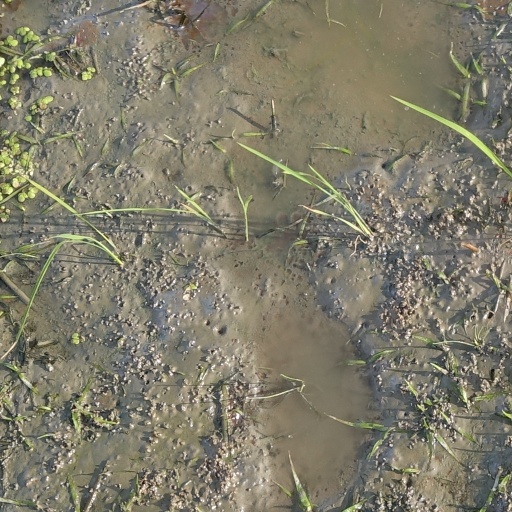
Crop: rice